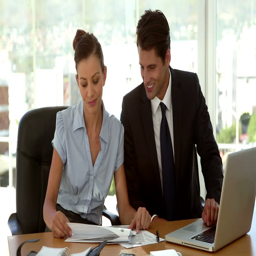
business people examining a document in the office with a laptop